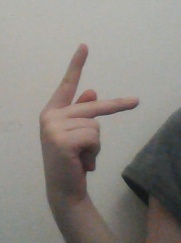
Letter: dha